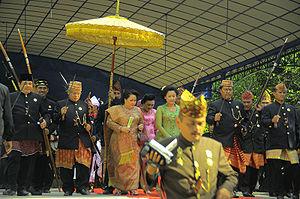
Le royaume de Surakarta, en javanais Kasunanan Surakarta Hadiningrat, est un État princier d'Indonésie situé dans le centre de l'île de Java. Bien que ce royaume n'ait plus d'existence officielle, il existe toujours un souverain, le Sunan Pakubuwono XIII, et une cour, qui réside dans le kraton ou palais royal de la ville de Surakarta.